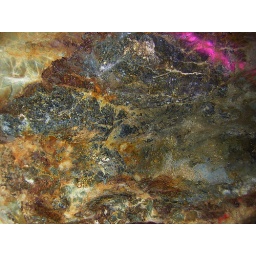
Near the &amp;quot;Check&amp;quot; sign that was sprayed on the wall in the BAr-X